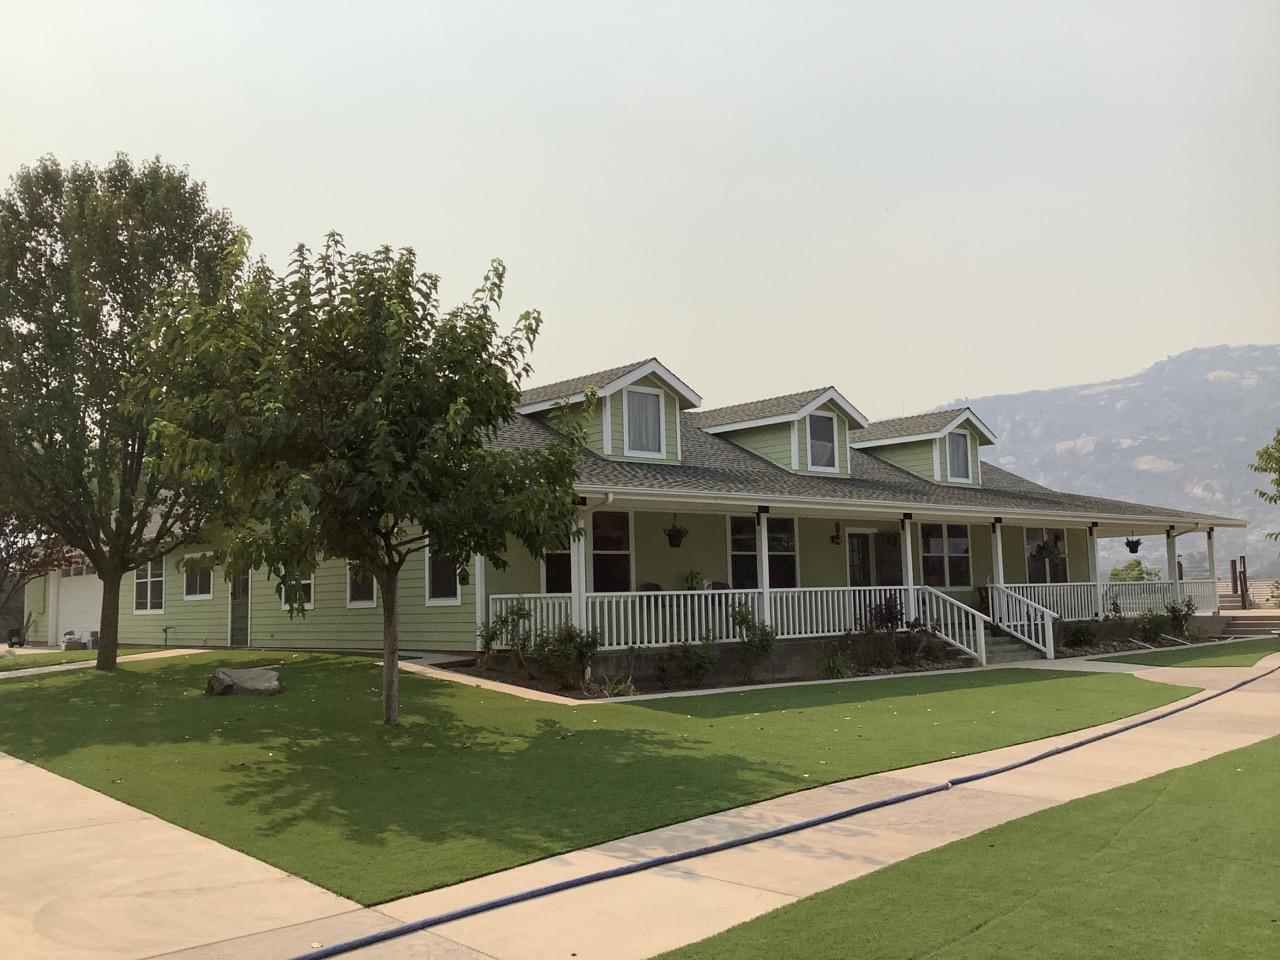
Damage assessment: no_damage